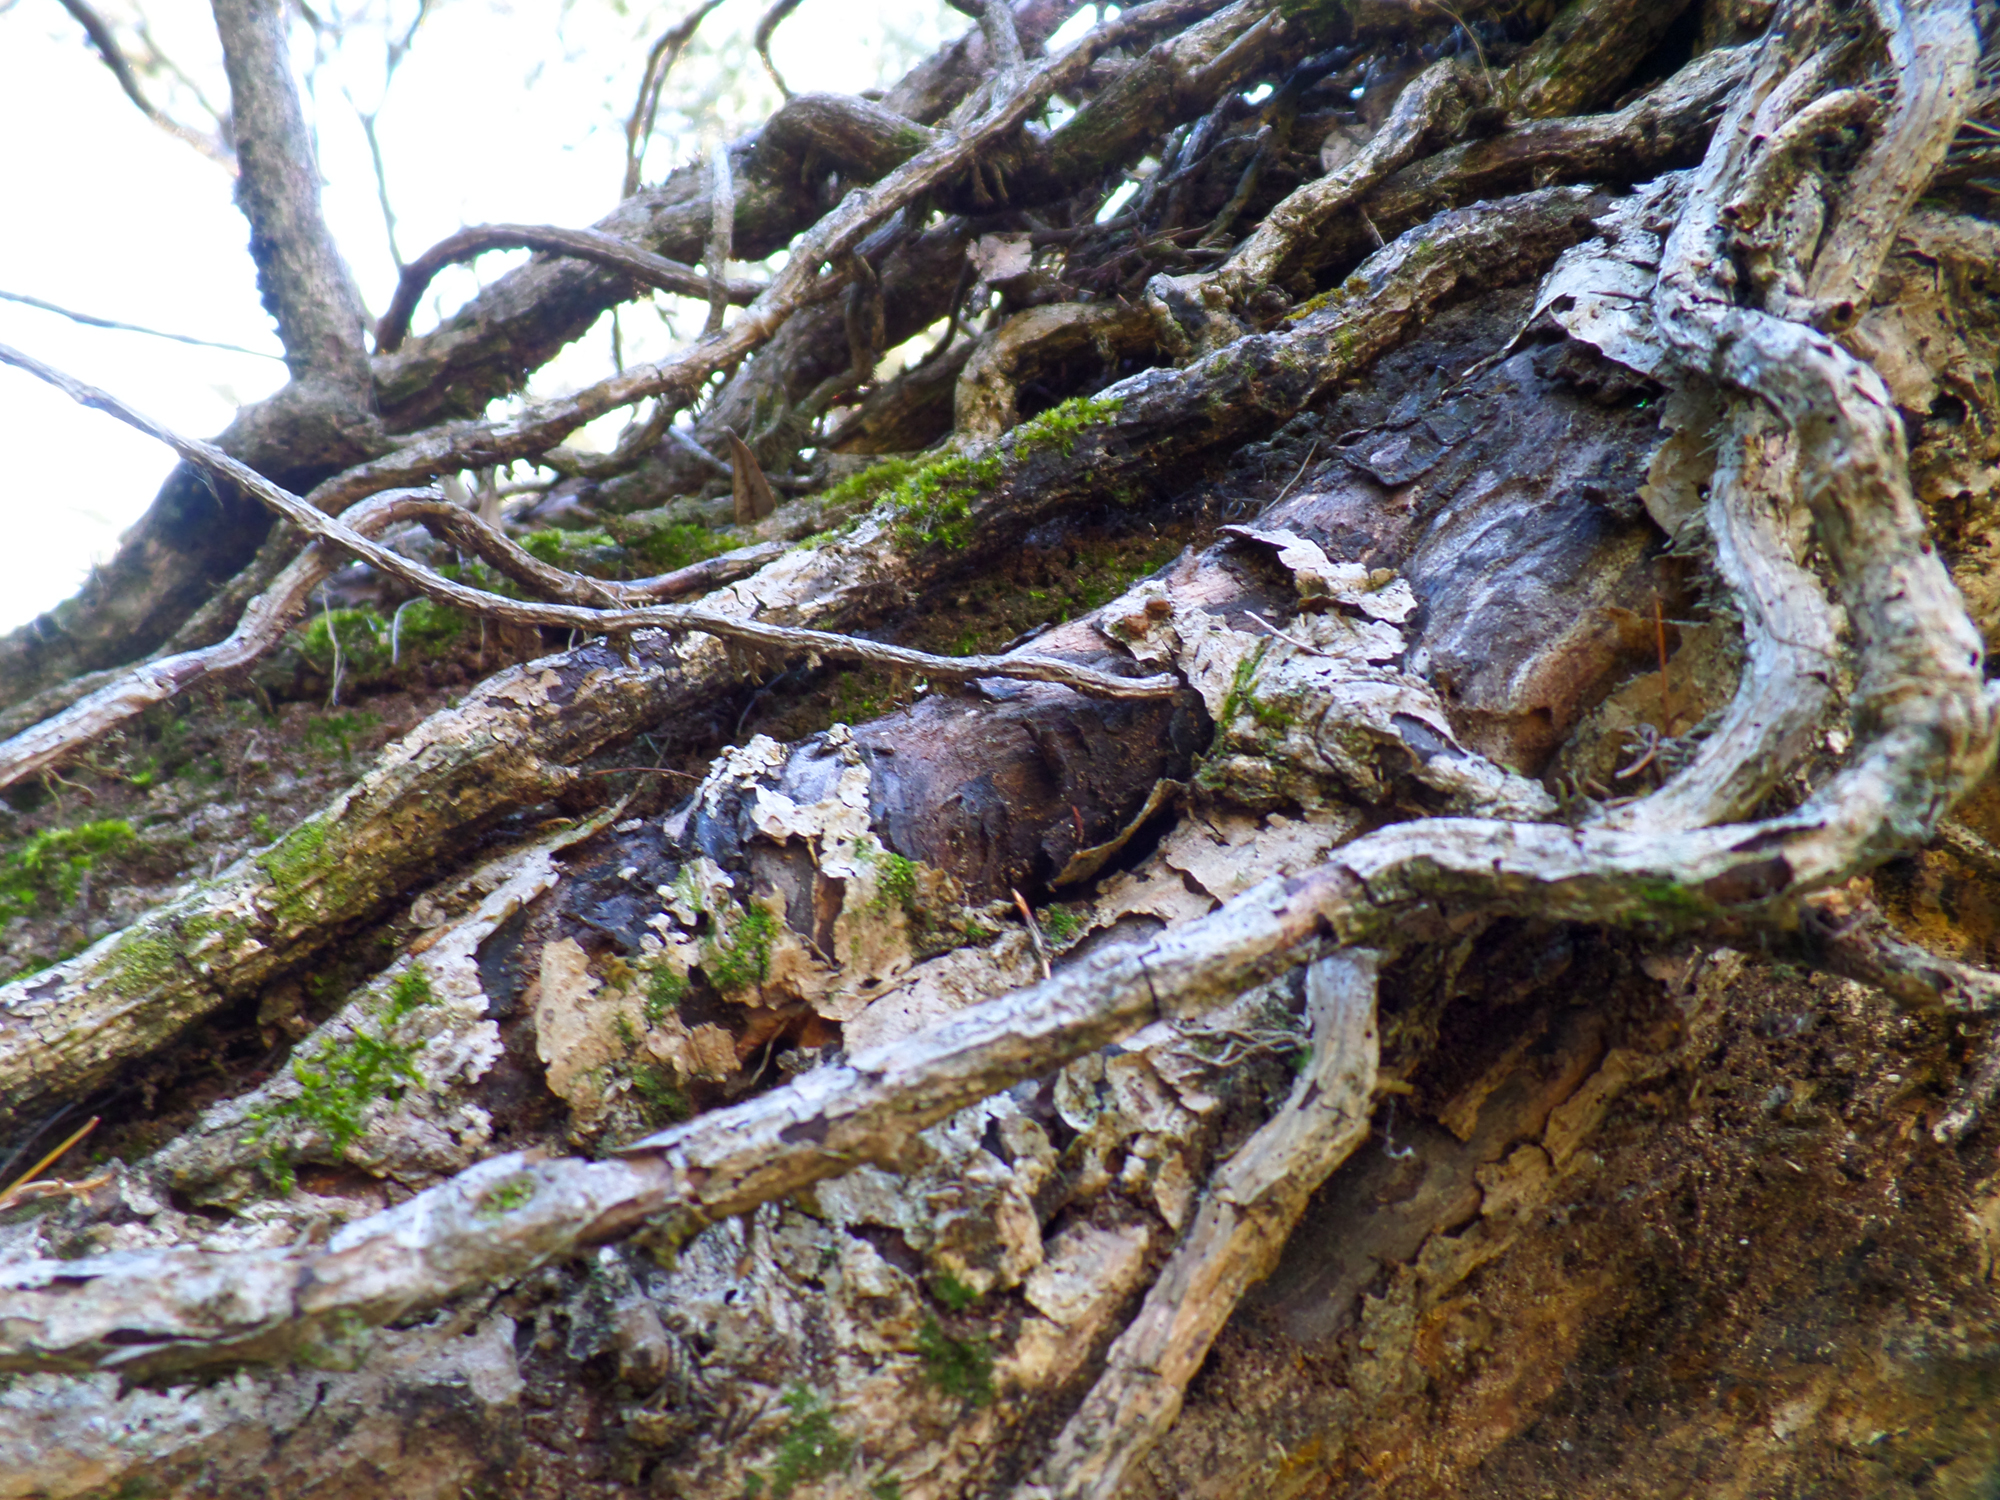
tree, branch, plant, wood, vine, leaf, trunk, flora, root, oharahead, kioloanswaustralia, geology, spruce, tree stump, woody plant, land plant